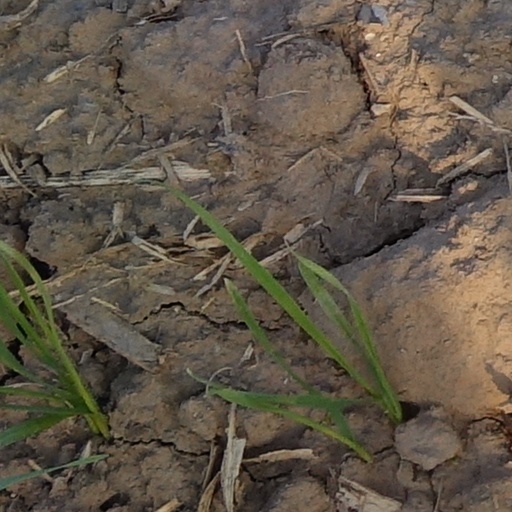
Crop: wheat